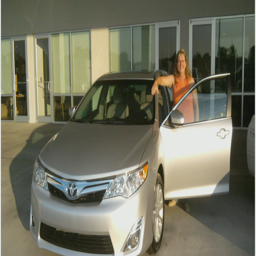
meet person proud owner of a brand .